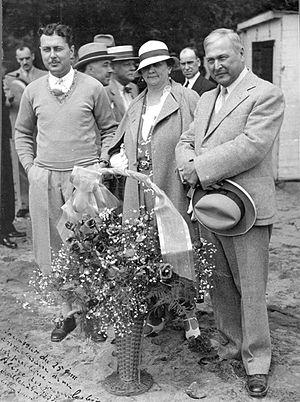
De gauche à droite
Arthur Sauvé était un journaliste et homme politique canadien français. Il a été député à l'Assemblée législative du Québec de 1908 à 1930, chef du Parti conservateur du Québec de 1922 à 1929, député à la Chambre des communes et ministre fédéral de 1930 à 1935 et sénateur de 1935 à 1944.